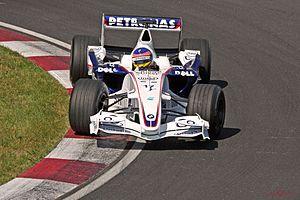
Le Grand Prix du Canada 2006 est la 759ᵉ course de Formule 1 courue depuis 1950 et la neuvième épreuve du championnat 2006 courue sur le circuit Gilles-Villeneuve de Montréal, le 25 juin 2006. Tandis que la domination de Fernando Alonso continue, Michael Schumacher parvient à limiter l'envolée de l'Espagnol au championnat.
BMW Sauber F1 Team est une écurie de Formule 1 basée à Hinwil en Suisse qui évolue dans le championnat du monde de Formule 1 à partir de 2006. Elle est fondée à la fin de la saison 2005 après le rachat de l'écurie Sauber par le constructeur BMW, qui fournissait précédemment des moteurs à Williams.